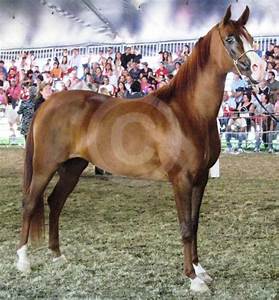
Label: cavallo